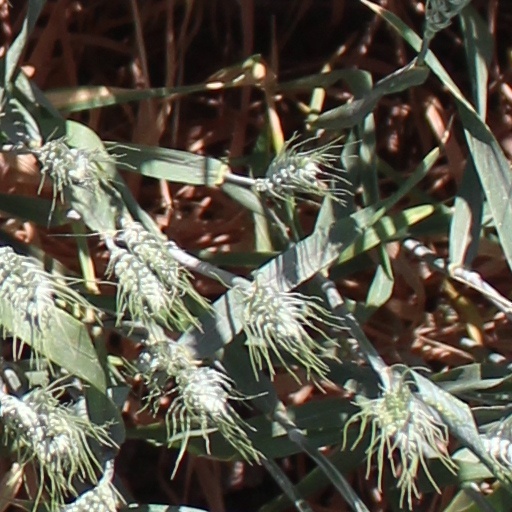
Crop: wheat